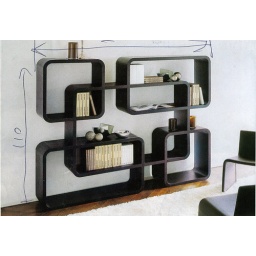
living room wall by window